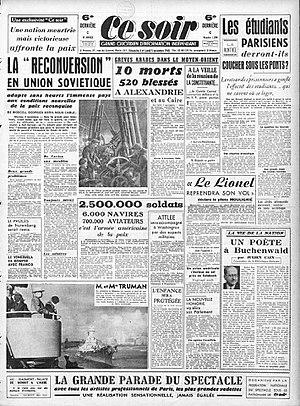
""Ce soir "": grand quotidien d'information indépendant / directeur Louis Aragon
Ce soir est un journal quotidien français du soir créé par le Parti communiste en 1937, et dirigé par les écrivains Louis Aragon et Jean-Richard Bloch. Il cesse de paraître en 1953. Journal d'informations générales, il organise après la Libération des épreuves cyclistes. Ainsi en 1946, il crée la Ronde de France, qui se veut préfiguration d'un Tour de France sans ses organisateurs d'avant-guerre ou leurs continuateurs.
Catherine Claude, née le 23 décembre 1924 à Bourgoin-Jallieu et morte le 23 août 2000, nom de plume de Catherine Piermont, épouse de Maurice Piermont, née Jeanne Guillaud, est une romancière, essayiste et critique littéraire française du XXᵉ siècle, ancienne présidente de l'Union des écrivains de France.